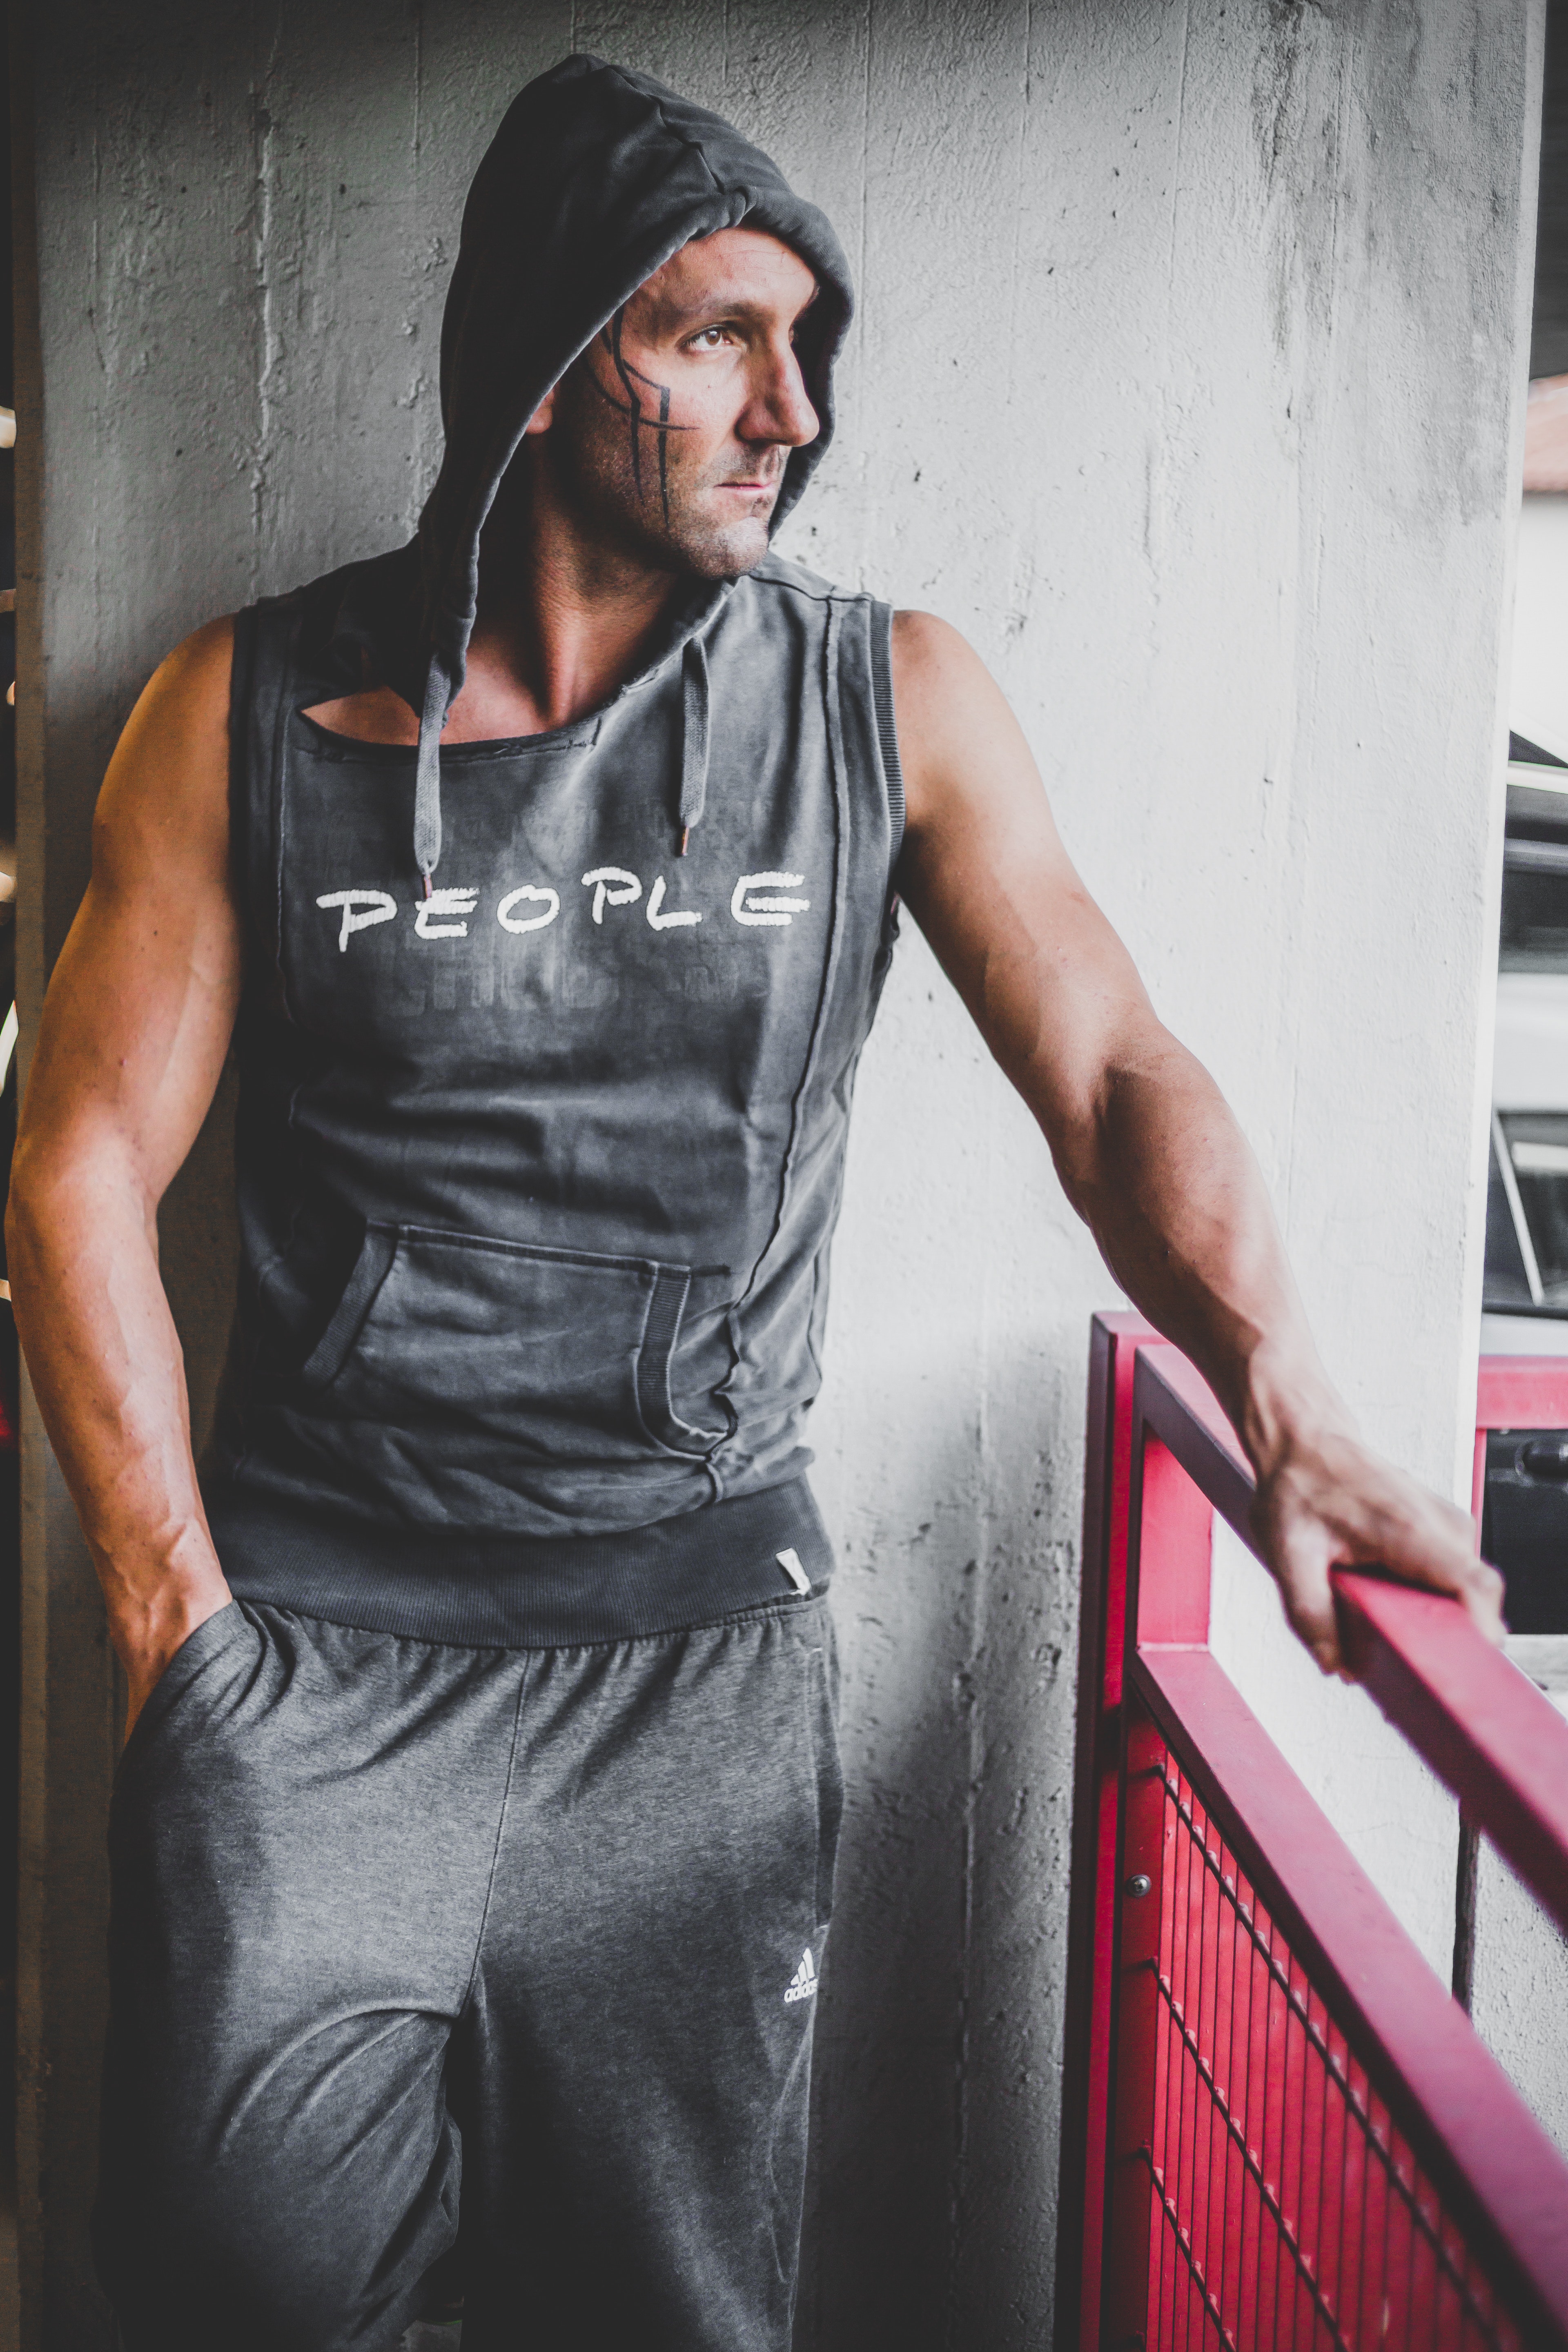
muscle, shoulder, outerwear, textile, photography, photo shoot, t shirt, model